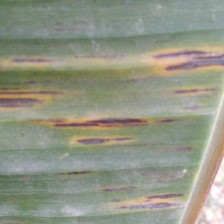
Label: sigatoka